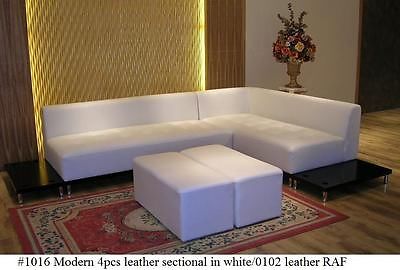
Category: sofa